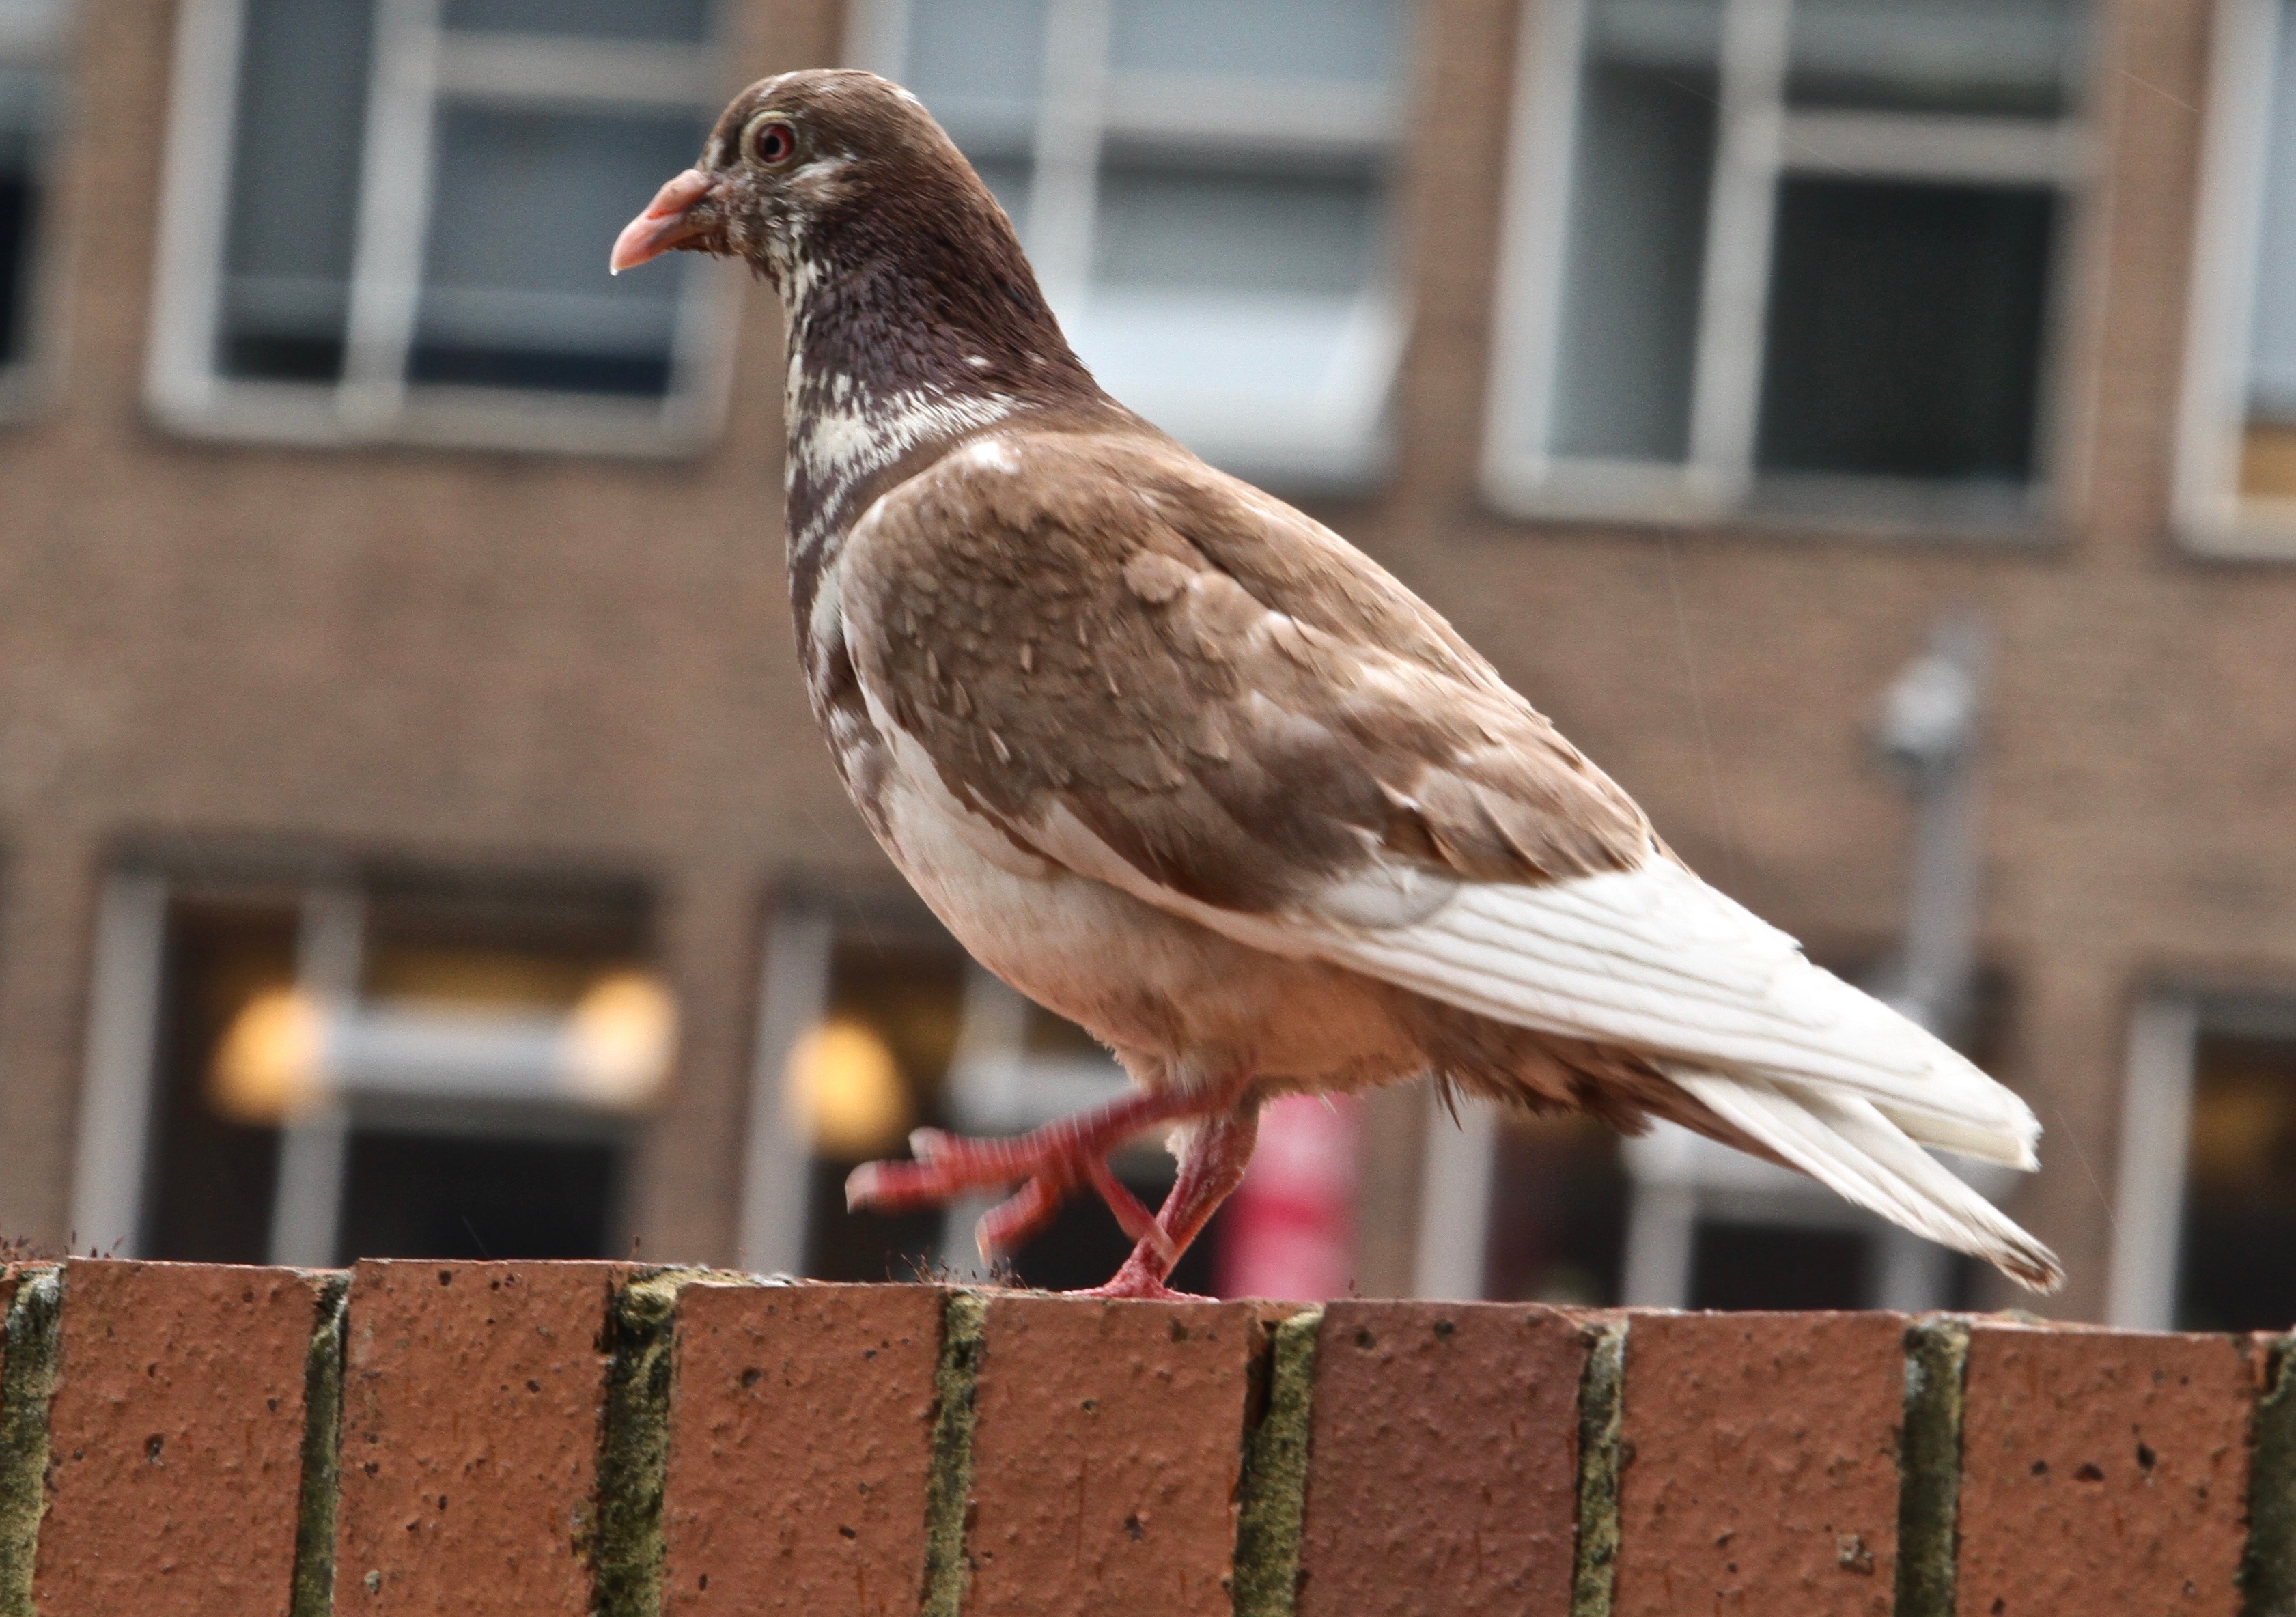
bird, wing, wildlife, beak, fauna, vertebrate, sparrow, perching bird, pigeons and doves